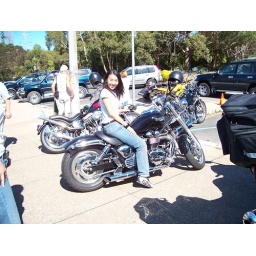
Met a bunch of bikers at the top of a hill in Mornington and borrowed their bike for a bit